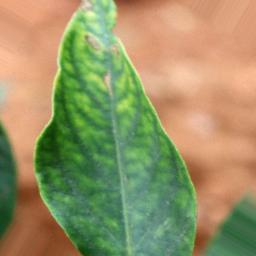
Label: nutritional